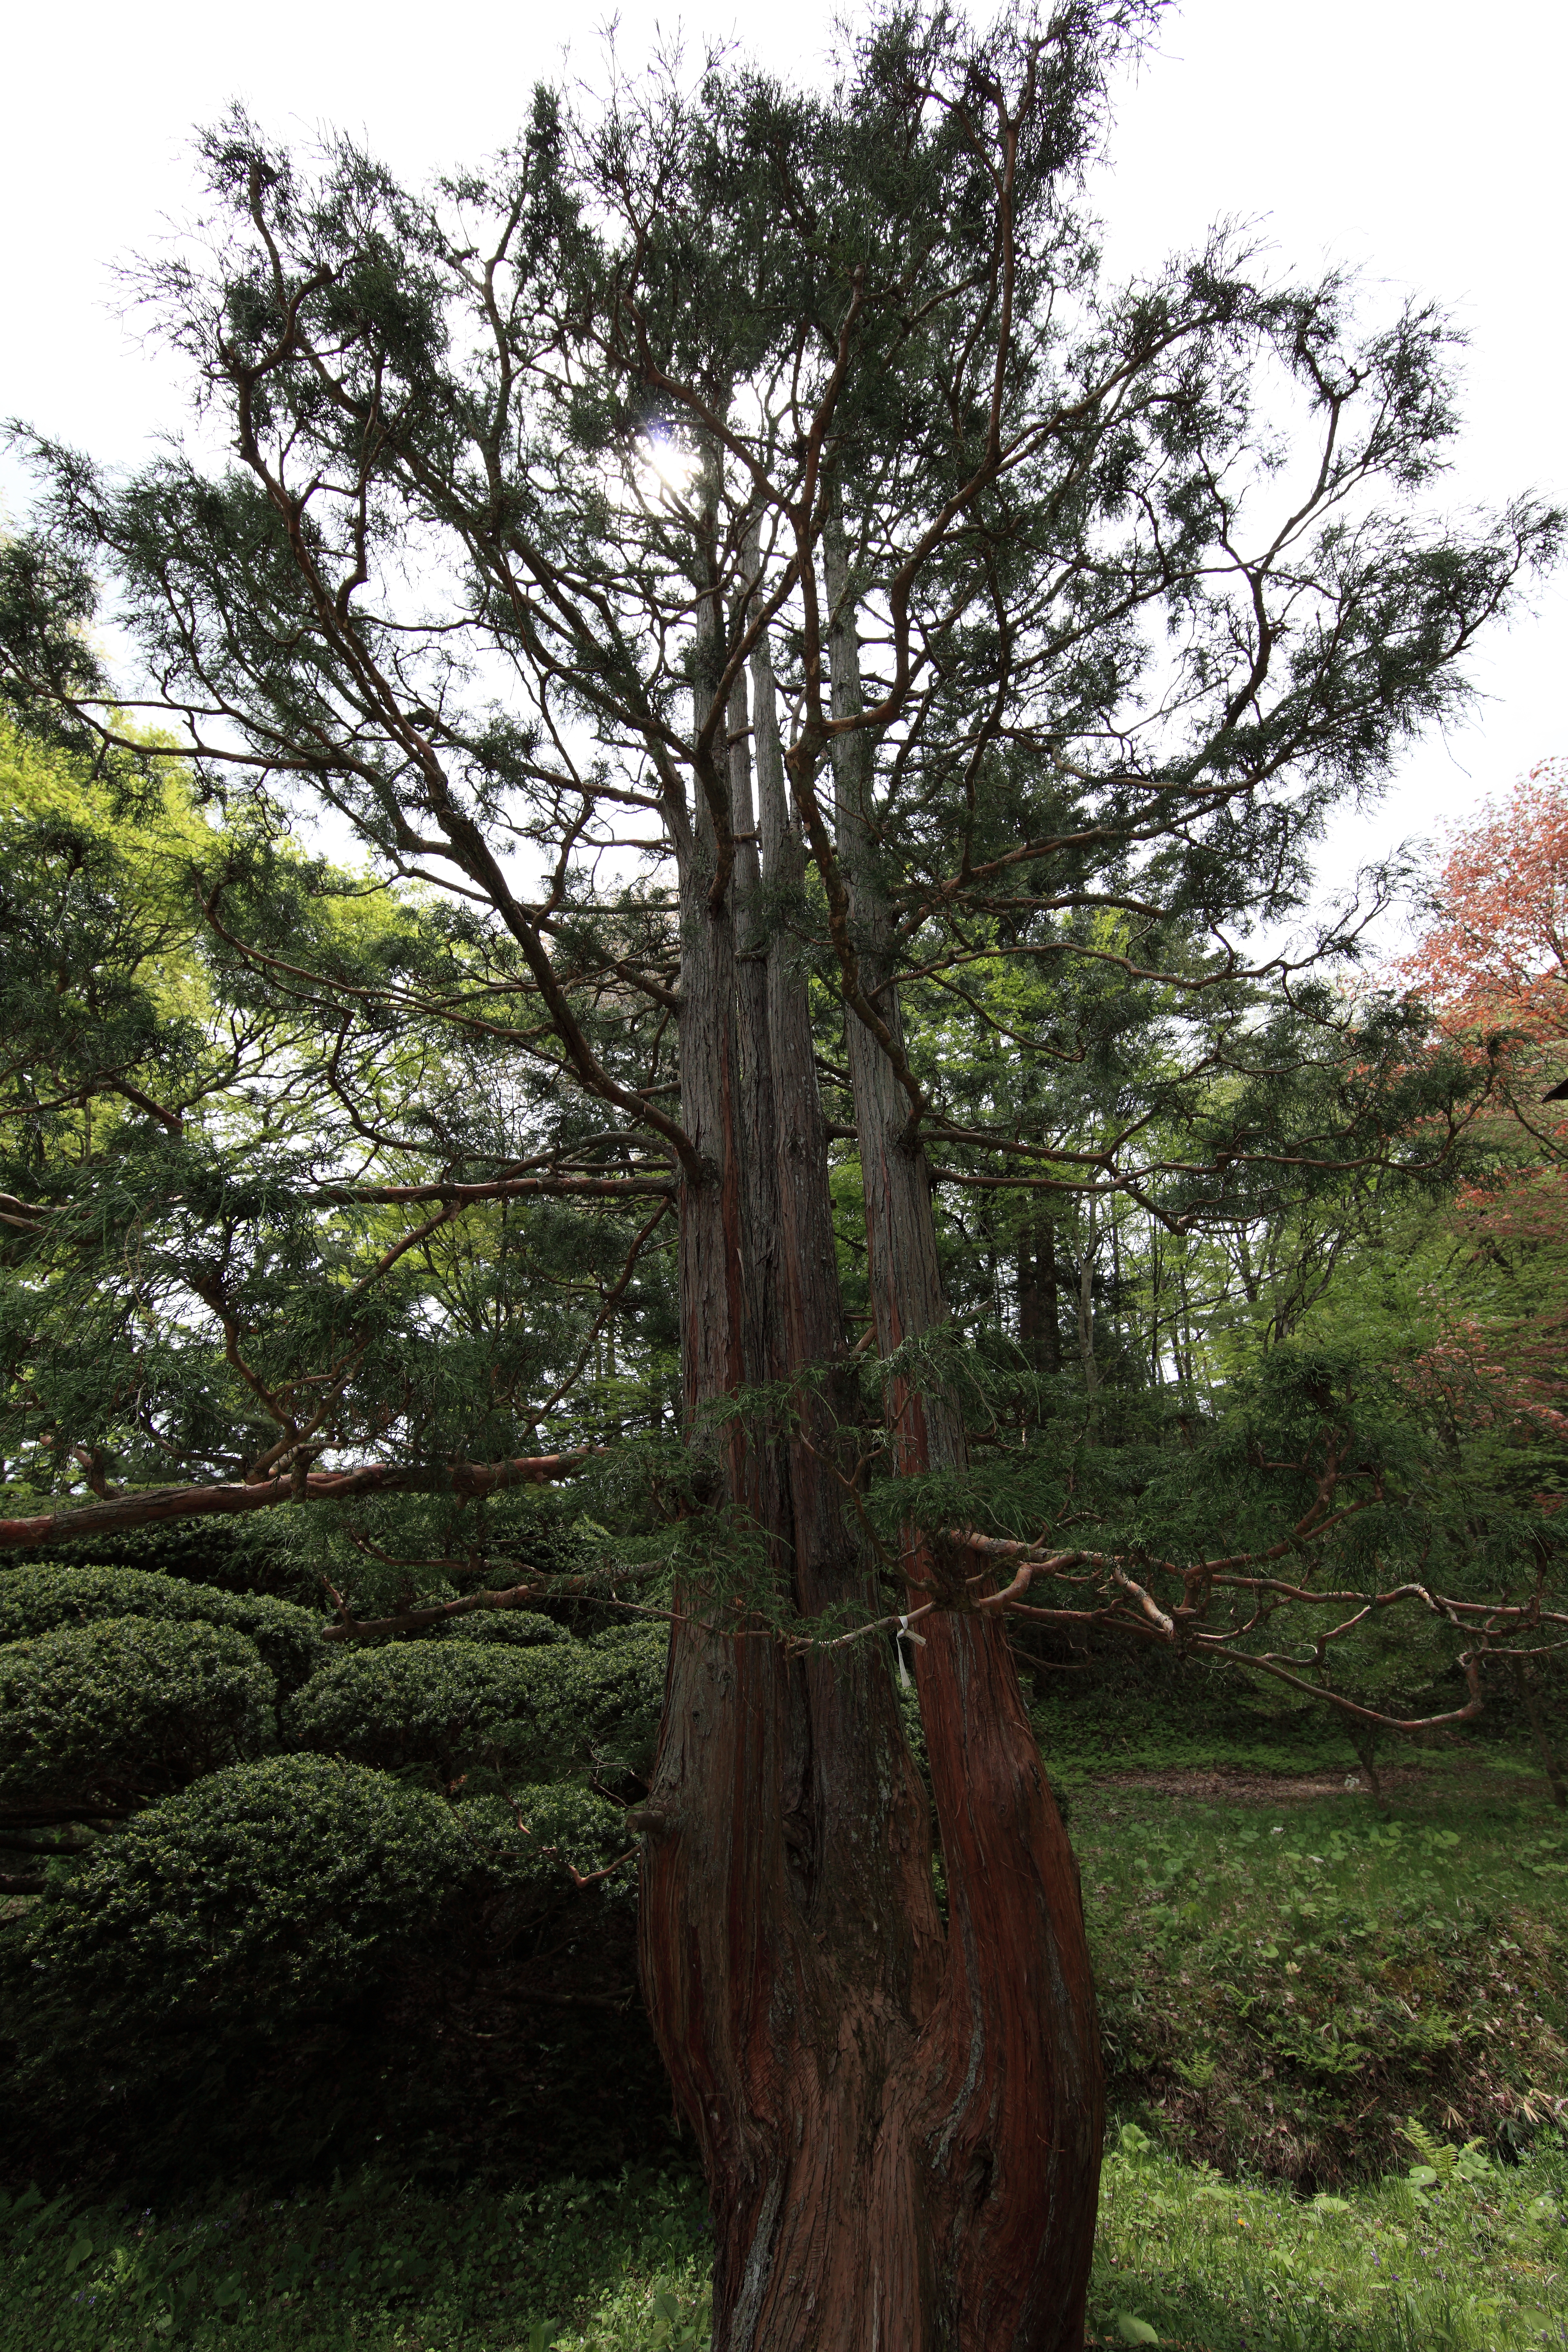
tree, plant, flower, trunk, high, botany, shrub, deciduous, 5d, grove, hires, woodland, markii, hi, res, resolution, iwate, takkokunoiwaya, bishamondou, nishiiwaigun, flowering plant, woody plant, land plant